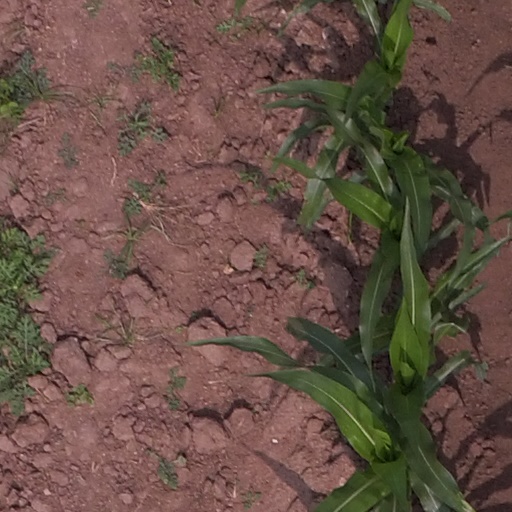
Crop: maize; corn